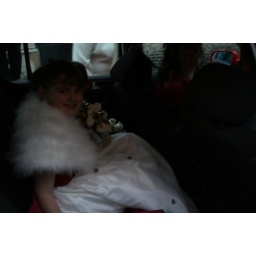
joining the girls in the back of mark's car